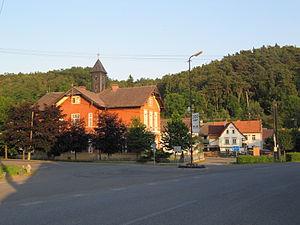
Želízy est une commune du district de Mělník, dans la région de Bohême-Centrale, en Tchéquie. Sa population s'élevait à 511 habitants en 2020.